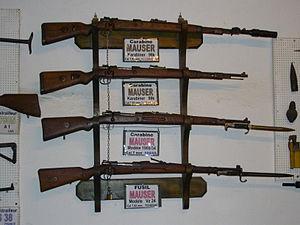
Fusil et carabines Mauser dans l'espace muséographique de l'ouvrage du Hackenberg (Veckring, Moselle, France). De haut en bas
La Karabiner 98k est un fusil à verrou allemand chambré en 7.92x57mm Mauser et conçu par Mauser Waffenfabrik. Il fut adopté le 21 juin 1935 comme arme de service par la Wehrmacht. Ce fut l'arme standard la plus commune des troupes à pied de toutes les branches de la Wehrmacht et de la Waffen-SS, devant les Sturmgewehr, MP 40, Gewehr 43 et autres Gewehr 41. Plus de 15 millions d'unités furent produites jusqu'en 1945. Il est l'évolution du G98 utilisé pendant la Première Guerre mondiale.